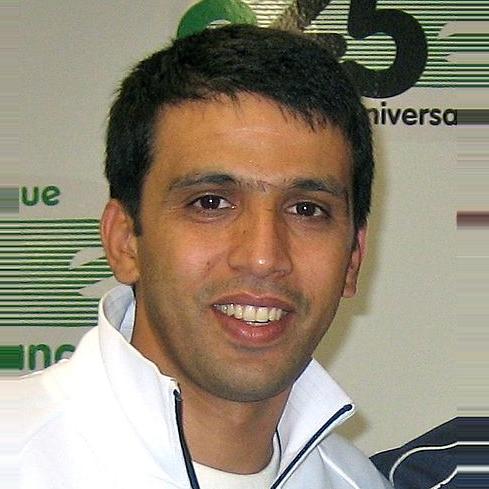
Age: 35